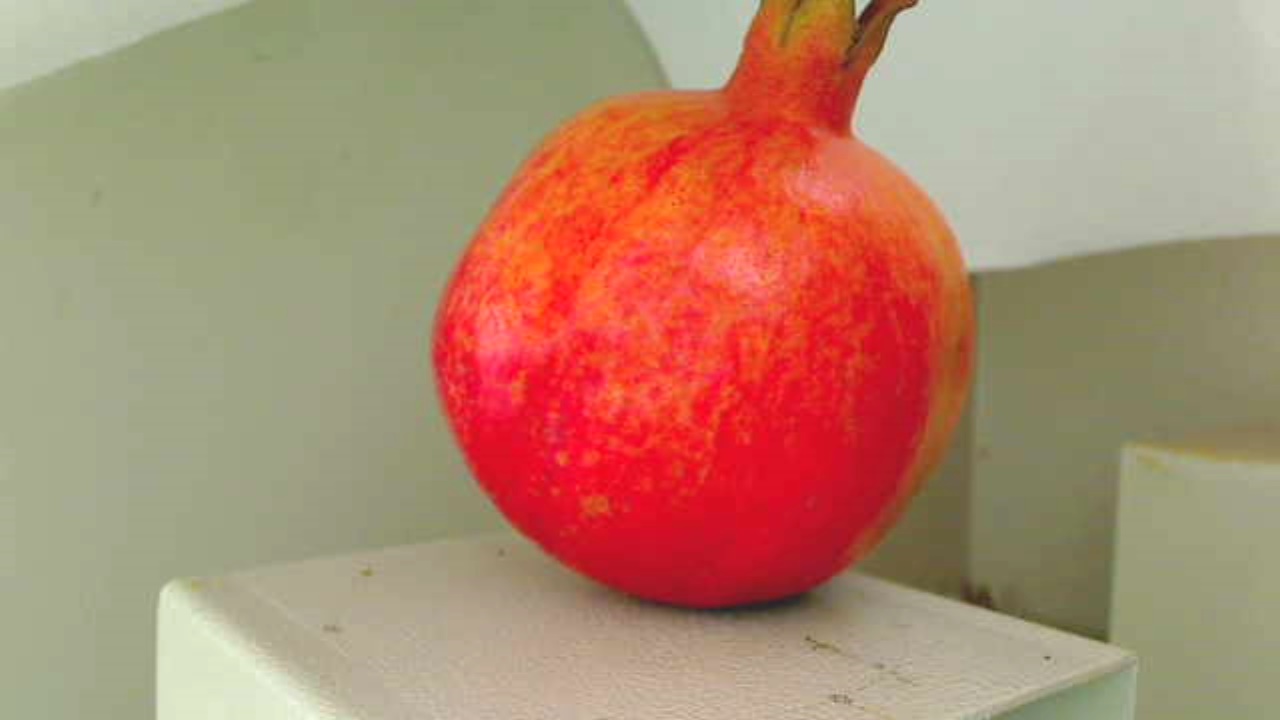
Grade: grade-1
Quality: quality-3